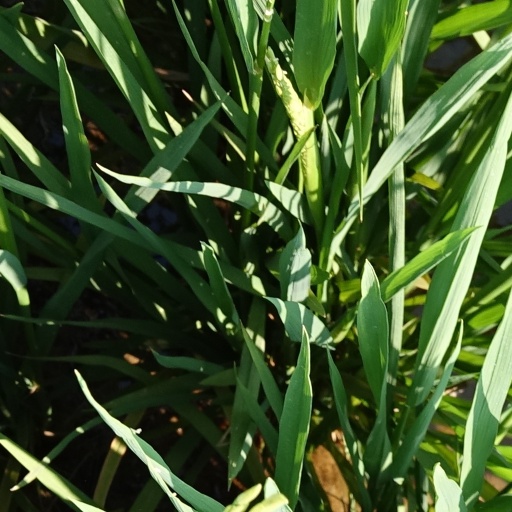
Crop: rice